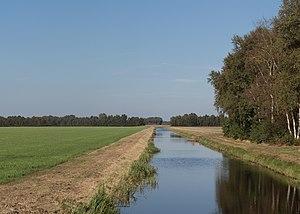
Emmen est une ville et une commune des Pays-Bas de la province de Drenthe.
Weiteveen est un village situé dans la commune néerlandaise d'Emmen, dans la province de Drenthe. Le 1ᵉʳ janvier 2007, le village comptait 1 740 habitants.